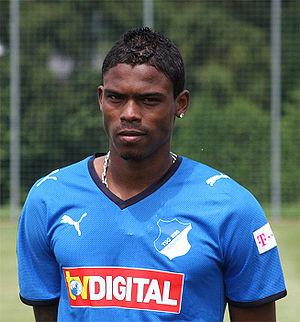
Maicosuel Reginaldo de Matos est un footballeur brésilien né le 16 juin 1986 à Cosmópolis au Brésil.